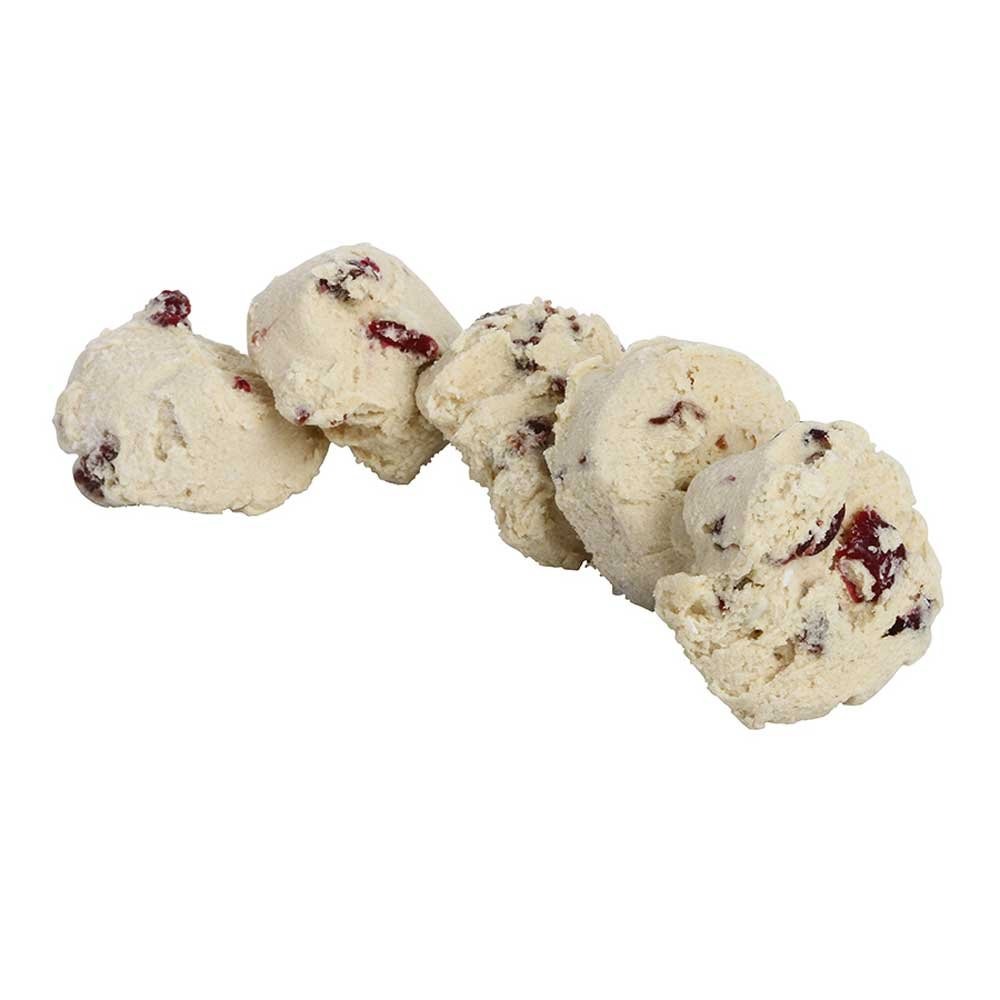
Item Name: Otis Spunkmeyer Sweet Discovery Strawberry Shortcake Cookies Dough, 1.33 Ounce -- 240 per case.
Bullet Point 1: Otis Spunkmeyer Sweet Discovery Strawberry Shortcake Cookies Dough 1.33 Ounce
Bullet Point 2: Ships frozen, CANNOT be cancelled after being processed.
Bullet Point 3: Frozen Cookies
Product Description: Our most premium creation. Available in 20 flavors and 6 sizes: .3 oz., .75 oz., 1.1oz., 1.33 oz., 2 oz. and 4 oz. Otis Spunkmeyer Sweet Discovery Cookies Entice your customers again and again with the mouth-watering aroma and fresh baked goodness of the #1 frozen cookie dough in America - Sweet Discovery ! Introducing Chocolate Lovers Cookie Dough Why offer fresh-baked Chocolate Lovers Cookies? People love chocolate Chocolate is on trend The dark chocolate category is growing. Chocolate Lovers cookies are tried and tested. Ranked high in consumer purchase intent Tested strong in driving incremental purchase Men and women scored these flavors equally high Sales come when you surround yourself with chocolate. Double Chocolate Brownie Extremely dark chocolate cookie dough base Loaded with milk chocolate chunks Texture is thick and cakey like a brownie Chocolate Obsession Dark chocolate cookie dough base Loaded with 70% cacao chocolate chunks A slightly bittersweet dark chocolate profile gives this cookie a more premium positioning Ingredients Enriched Bleached Flour (Bleached Flour, Malted Barley Flour, Niacin, Reduced Iron, Thiamin Mononitrate, Riboflavin, Folic Acid), Sugar, Margarine (Palm Oil, Soybean Oil, Water, Salt, Mono- and Diglycerides, Natural Flavor, Vitamin A Palmitate, Beta Carotene), White Chips (Sugar, Partially Hydrogenated Palm Kernel and Palm Oils, Milk Powder, Soy Lecithin, Artificial Flavor), Strawberries, Brown Sugar, Eggs, Cranberries, Butter, Natural and Artificial Flavor, Baking Soda, Salt.
Value: 1.33
Unit: Ounce

Price: 172.55